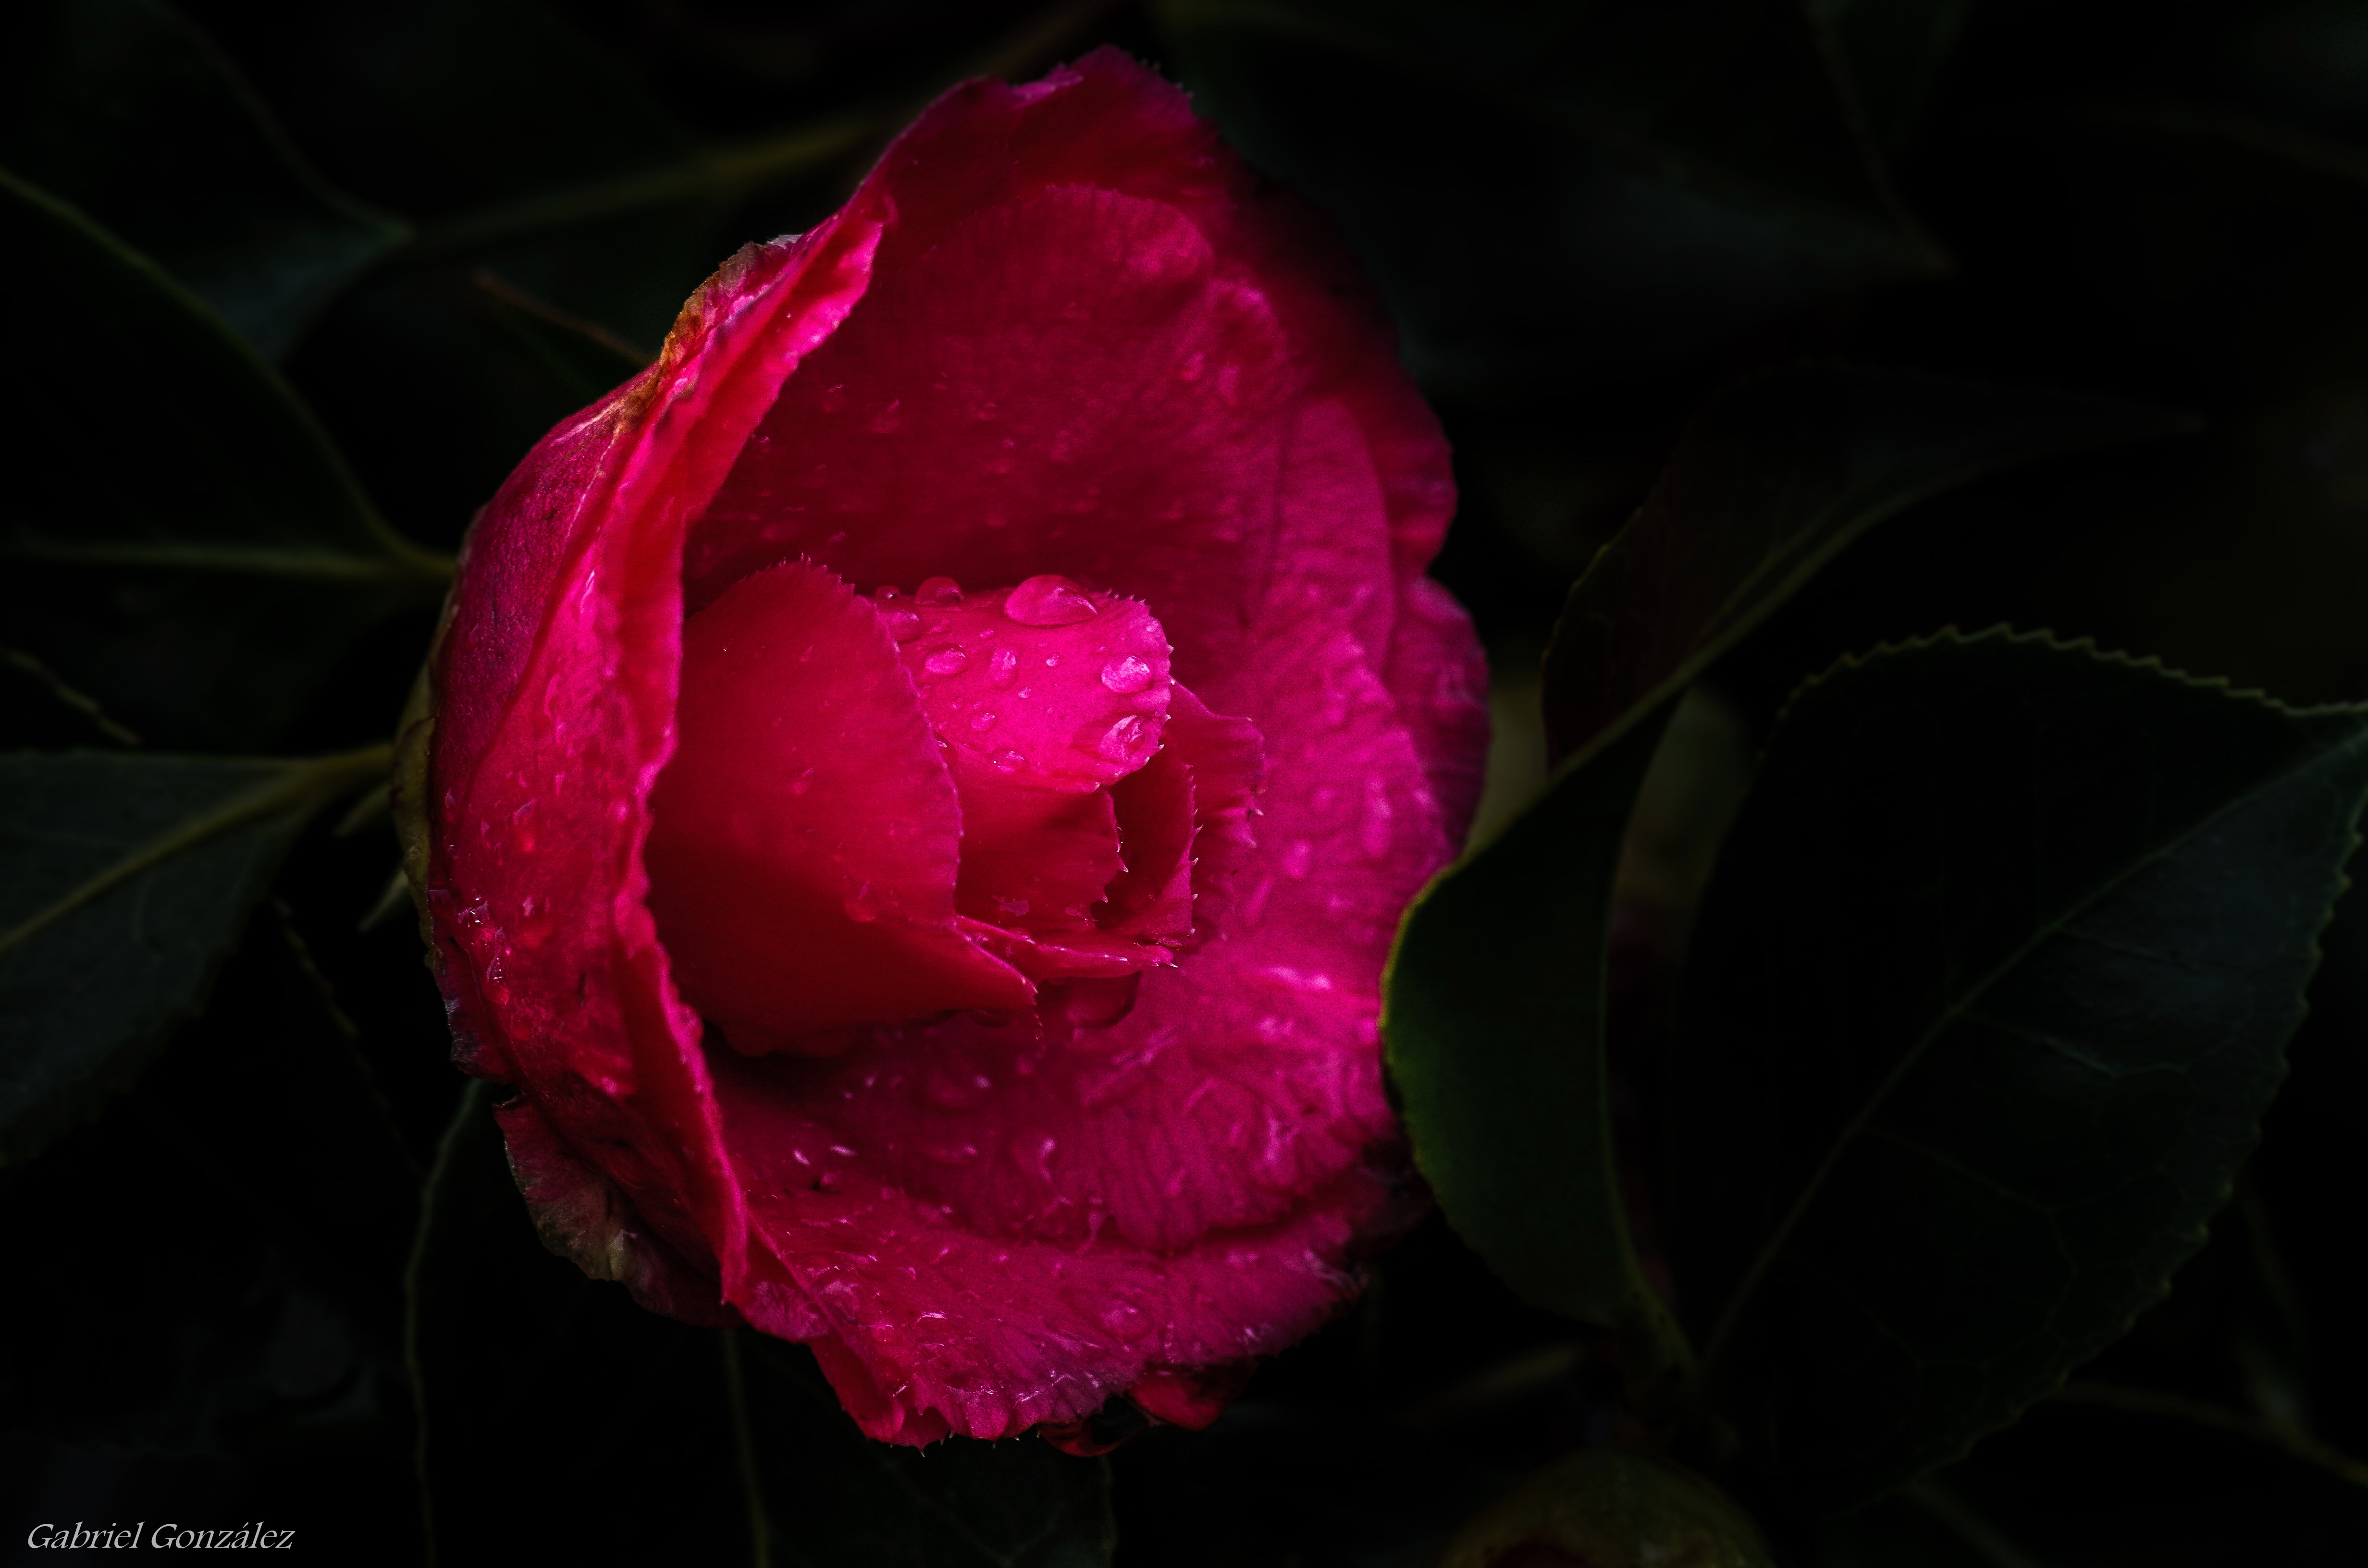
nature, plant, flower, petal, rose, red, macro, pink, flora, flowers, naturaleza, flores, peony, ggl1, gaby1, pentaxk30, superparagon135mm, macro photography, flowering plant, garden roses, rose family, land plant